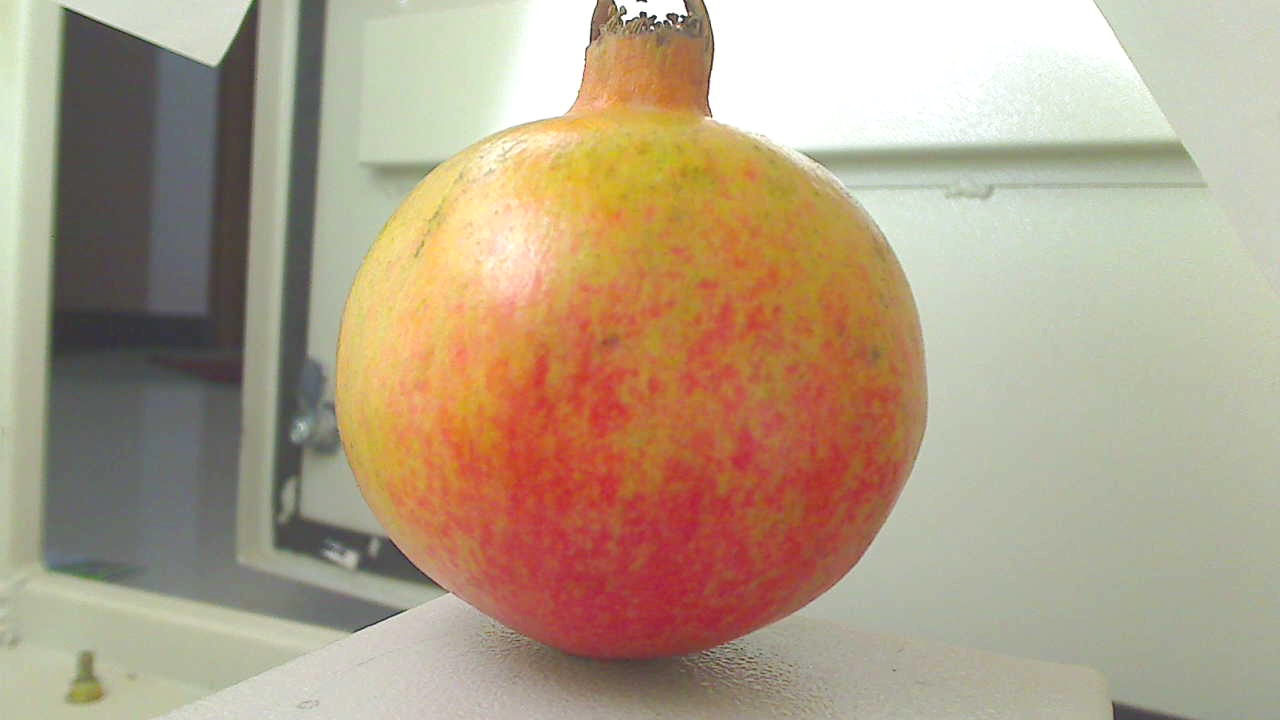
Grade: grade-2
Quality: quality-2